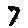
Label: 7